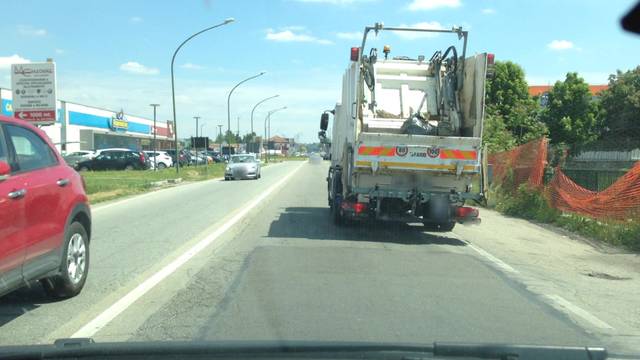
Region: Italy
Coordinates: 44.906, 8.232